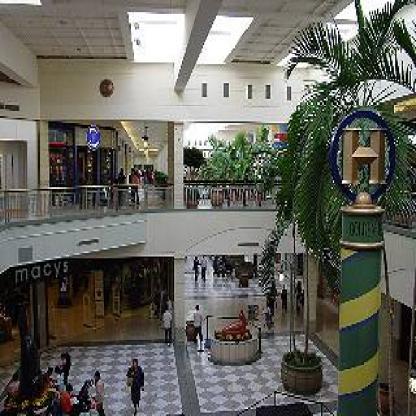
Scene: Indoor